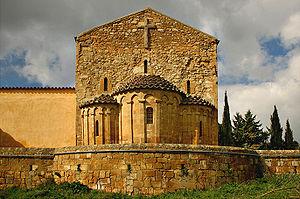
L'Abbaye du Saint-Esprit, est un édifice catholique à Caltanissetta en Sicile.